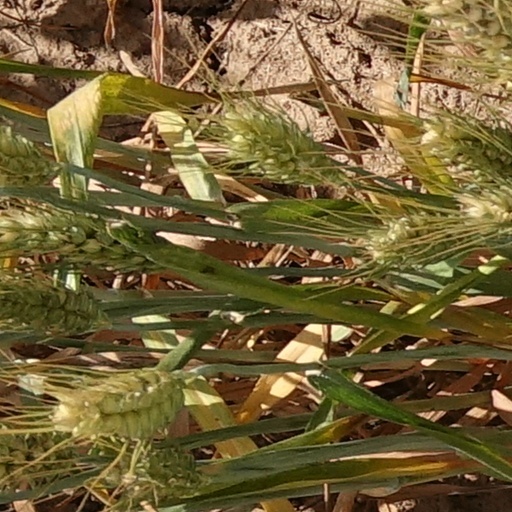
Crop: wheat